Describe the emotion expressed in this image:  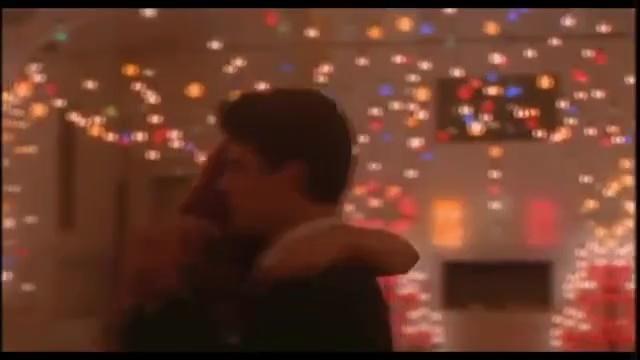
This person displays Fear, valence and arousal with high intensity.